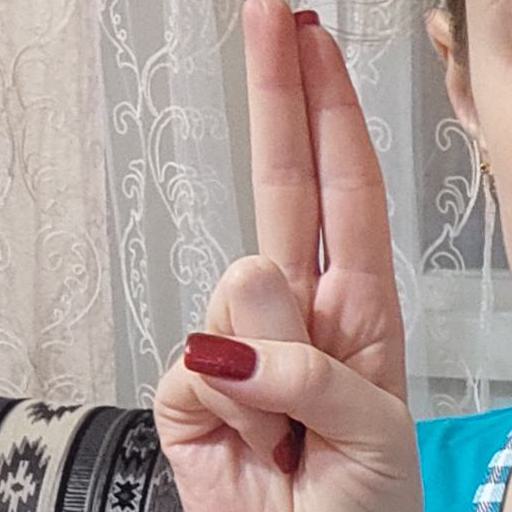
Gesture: two_up